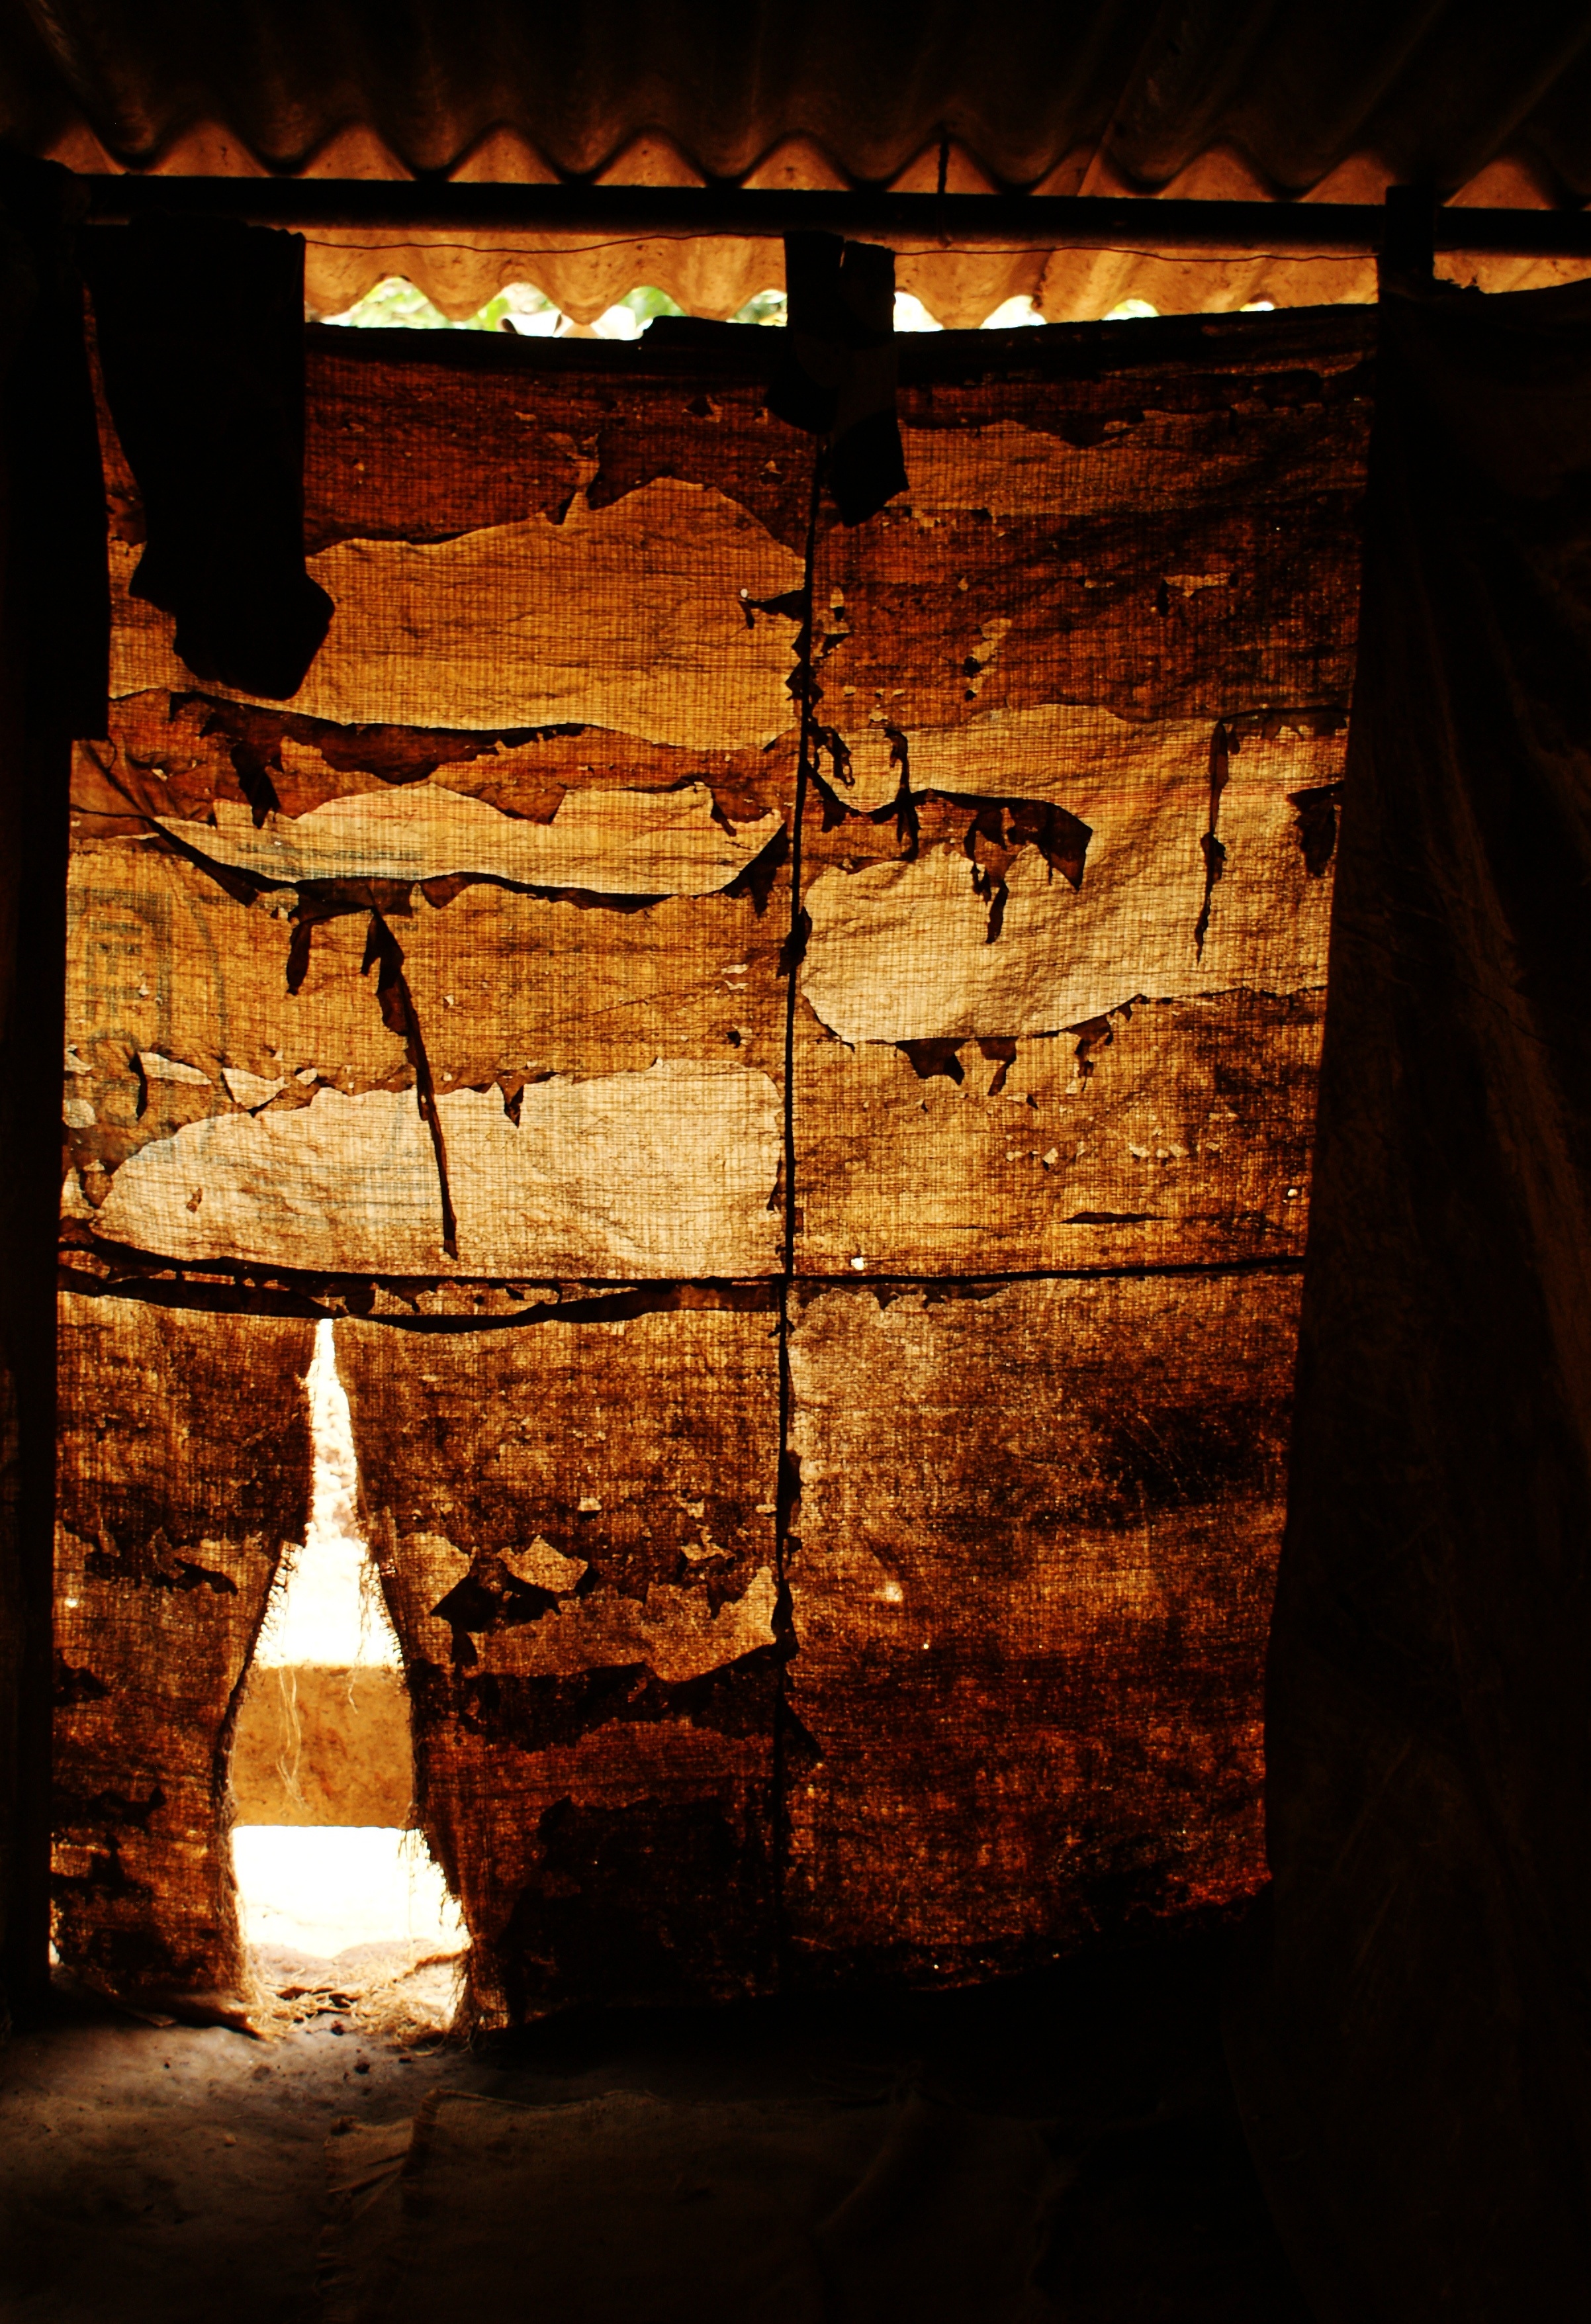
rock, light, wood, night, sunlight, wall, formation, reflection, darkness, art, temple, ancient history